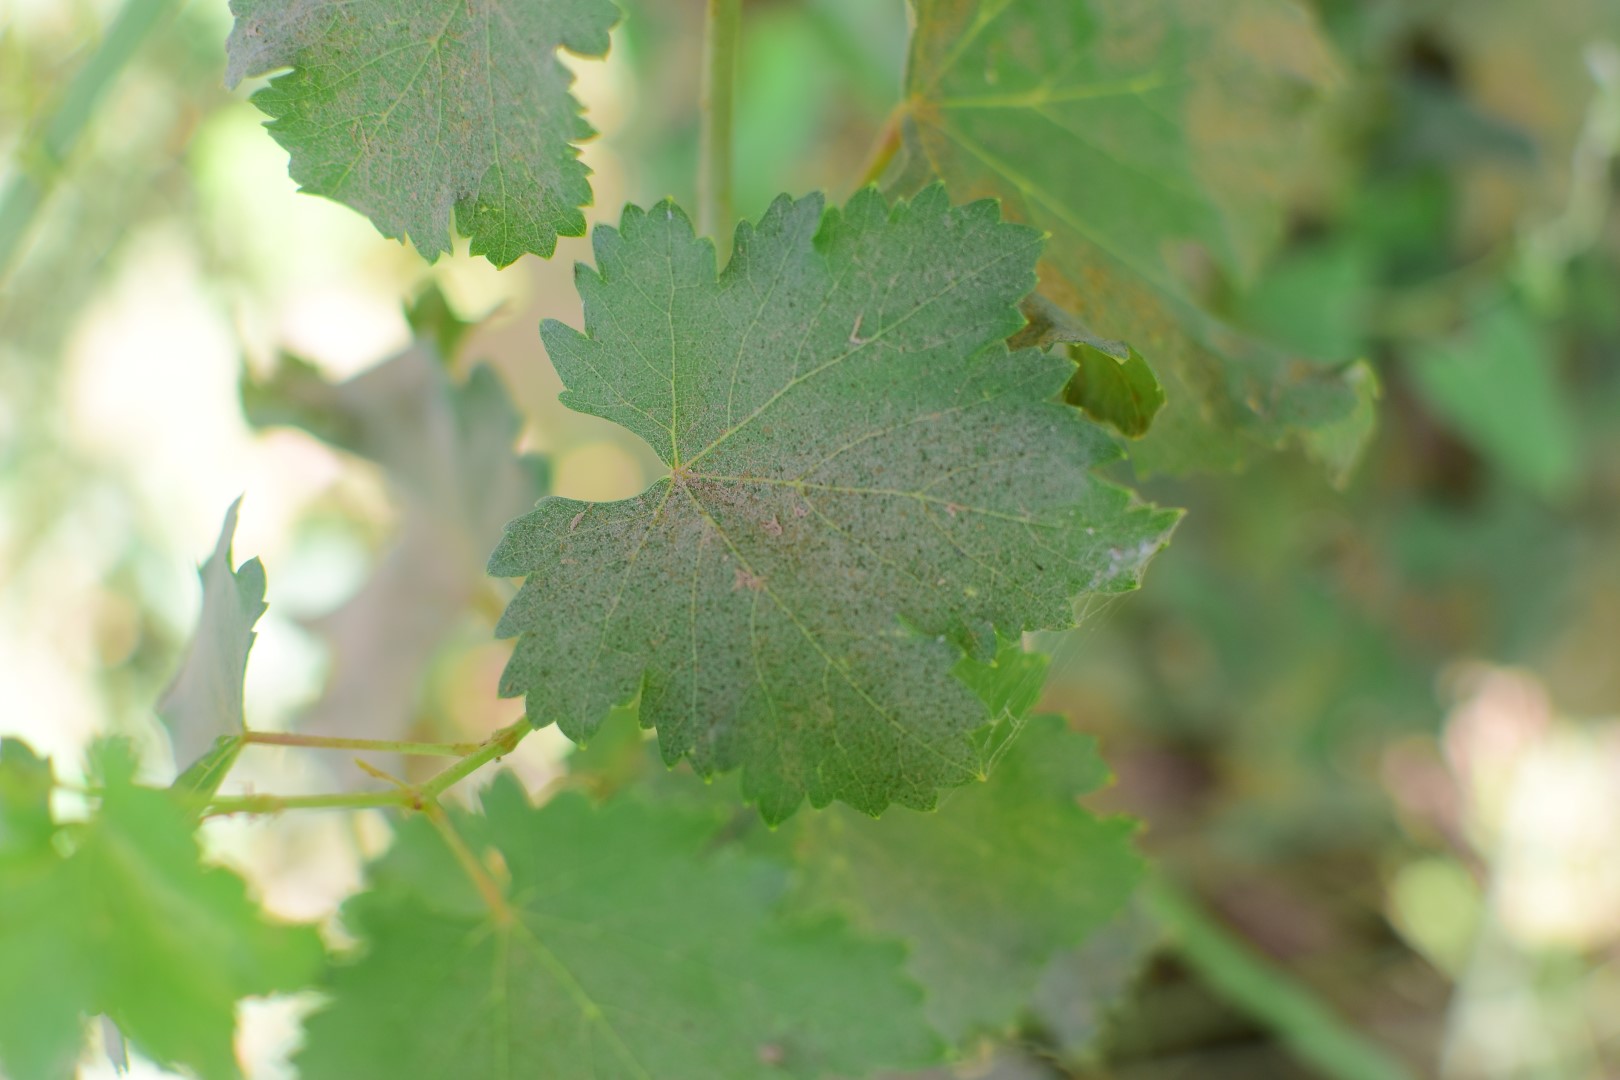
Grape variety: Deas Al-Annz